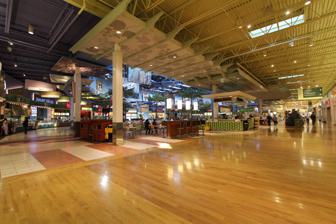
Building: CrossIron Mills
Country: Canada
Year built: 2009
Shopping mall in Alberta, Canada CrossIron Mills The old food court in CrossIron Mills, 2014 Location Rocky View County , near Calgary , Alberta , Canada Coordinates 51°12′18″N 113°59′24″W / 51.205°N 113.99°W / 51.205; -113.99 Address 261055 CrossIron Blvd, Rocky View, AB Opening date August 19, 2009 Developer Ivanhoé Cambridge Management JLL Owner Ivanhoé Cambridge No. of stores and services 207 No. of anchor tenants 18 Total retail floor area 109,440 m 2 (1,178,000 sq ft) No. of floors 1 Parking 6,000 Website crossironmills .com CrossIron Mills is a fully enclosed shopping centre development just outside the northern city limits of Calgary , Alberta , Canada, and immediately east of the hamlet of Balzac in Rocky View County . It was developed by Ivanhoé Cambridge , a major Canadian real estate company. Completed in August 2009, the mall is the largest single-level shopping centre in Alberta , containing approximately 109,440 m 2 (1,178,000 sq ft) of retail and entertainment space. Century Downs Racetrack and Casino is nearby to the east. The first tenant to open in the mall was the first Alberta franchise of Bass Pro Shops , which opened its doors in the spring of 2009, while the rest of the mall was under construction. The majority of the mall opened on August 19, 2009. A final phase initially referred to as The Entertainment Neighbourhood opened in Summer 2010. In the mid-2010s, this final phase was reconfigured to house a relocated food court (branded the "Food Hall"), with the original food court being redeveloped into new retail space. Location CrossIron Mills is located in Rocky View County, on the southeast corner of the QEII Highway (the Calgary-Edmonton Corridor ) and Highway 566 . CrossIron Mills As of July 2007, when the City of Calgary expanded its boundaries, this places the property just outside the city limits, as well as just outside the hamlet boundaries of Balzac (Highway 566 links to 176th Avenue N.E. in Calgary). The southern city limits of Airdrie are only a few kilometres to the north. When driving north on the QEII, there are two exits that provide access; Exit 273 (CrossIron Drive) and Exit 275 (Highway 566). Additional access to the mall via Dwight McLellan Trail , an extension of Calgary's Métis Trail, north from Stoney Trail opened in December 2009. On October 29, 2011 an extension of Métis Trail was completed allowing direct access to the CrossIron Mills area from the Métis Trail/36 Street N.E. corridor, allowing an alternate north/south access to the area to Deerfoot Trail . History Starting on January of 2015, the mall was planned to be expanded, which would include an entirely new food court. The first phase of this plan started during the spring of 2016. The new food court offered 1,400 seats and 24 restaurants. As part of the mall's commitment to sustainable development, the new food court also contained more green space, improved kitchen exhaust hoods for reduced energy consumption and improved recycling amenities. The new expansions added 4,272 m 2 (45,980 sq ft) of new retail space. Among other things, the new expansion included a new Victoria's Secret , Shoppers Drug Mart , and Milestones Grill and Bar , and a renovation to the Sport Chek . The old food court was converted into a Skechers Superstore, a Polo Ralph Lauren Factory Store, an Aritzia , an Aerie , and a Sephora Design Guest Services The shopping centre follows the Mills Corporation's premium brand outlet retail format that was popularized in the United States , and imported to Canada in 2004 at Vaughan Mills in Vaughan, Ontario . The concept combines large format anchor stores and premium brand outlets alongside major entertainment components. The design utilizes a single level "race track" layout to maximize storefront exposure, with up to 17 anchor stores bordering the centre. Gallery Fashion Neighbourhood Fire sculpture Clock inside the mall Fossil Neighbourhood Sport Neighbourhood Mall in 2011 Reception CrossIron Mills opened to large crowds, with approximately 250,000 people visiting the mall in the first five days of the Grand Opening Celebration. See also Vaughan Mills Tsawwassen Mills Premium Outlet Collection EIA West Edmonton Mall Outlet Collection Winnipeg Canada's largest shopping malls References